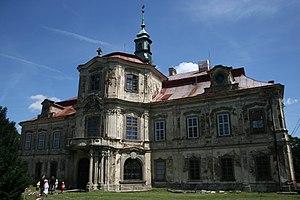
Trpísty est une commune du district de Tachov, dans la région de Plzeň, en République tchèque. Sa population s'élevait à 253 habitants en 2018.